Macedonia (ancient kingdom)

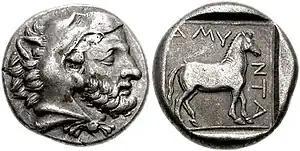
A silver "stater" of Amyntas III of Macedon

Amyntas III was forced to flee his kingdom in either 393 or 383BC (based on conflicting accounts), owing to a massive invasion by the Illyrians led by Bardylis. The pretender to the throne Argaeus ruled in his absence, yet AmyntasIII eventually returned to his kingdom with the aid of Thessalian allies. AmyntasIII was also nearly overthrown by the forces of the Chalcidian city of Olynthos, but with the aid of Teleutias, brother of the Spartan king Agesilaus II, the Macedonians forced Olynthos to surrender and dissolve their Chalcidian League in 379BC.